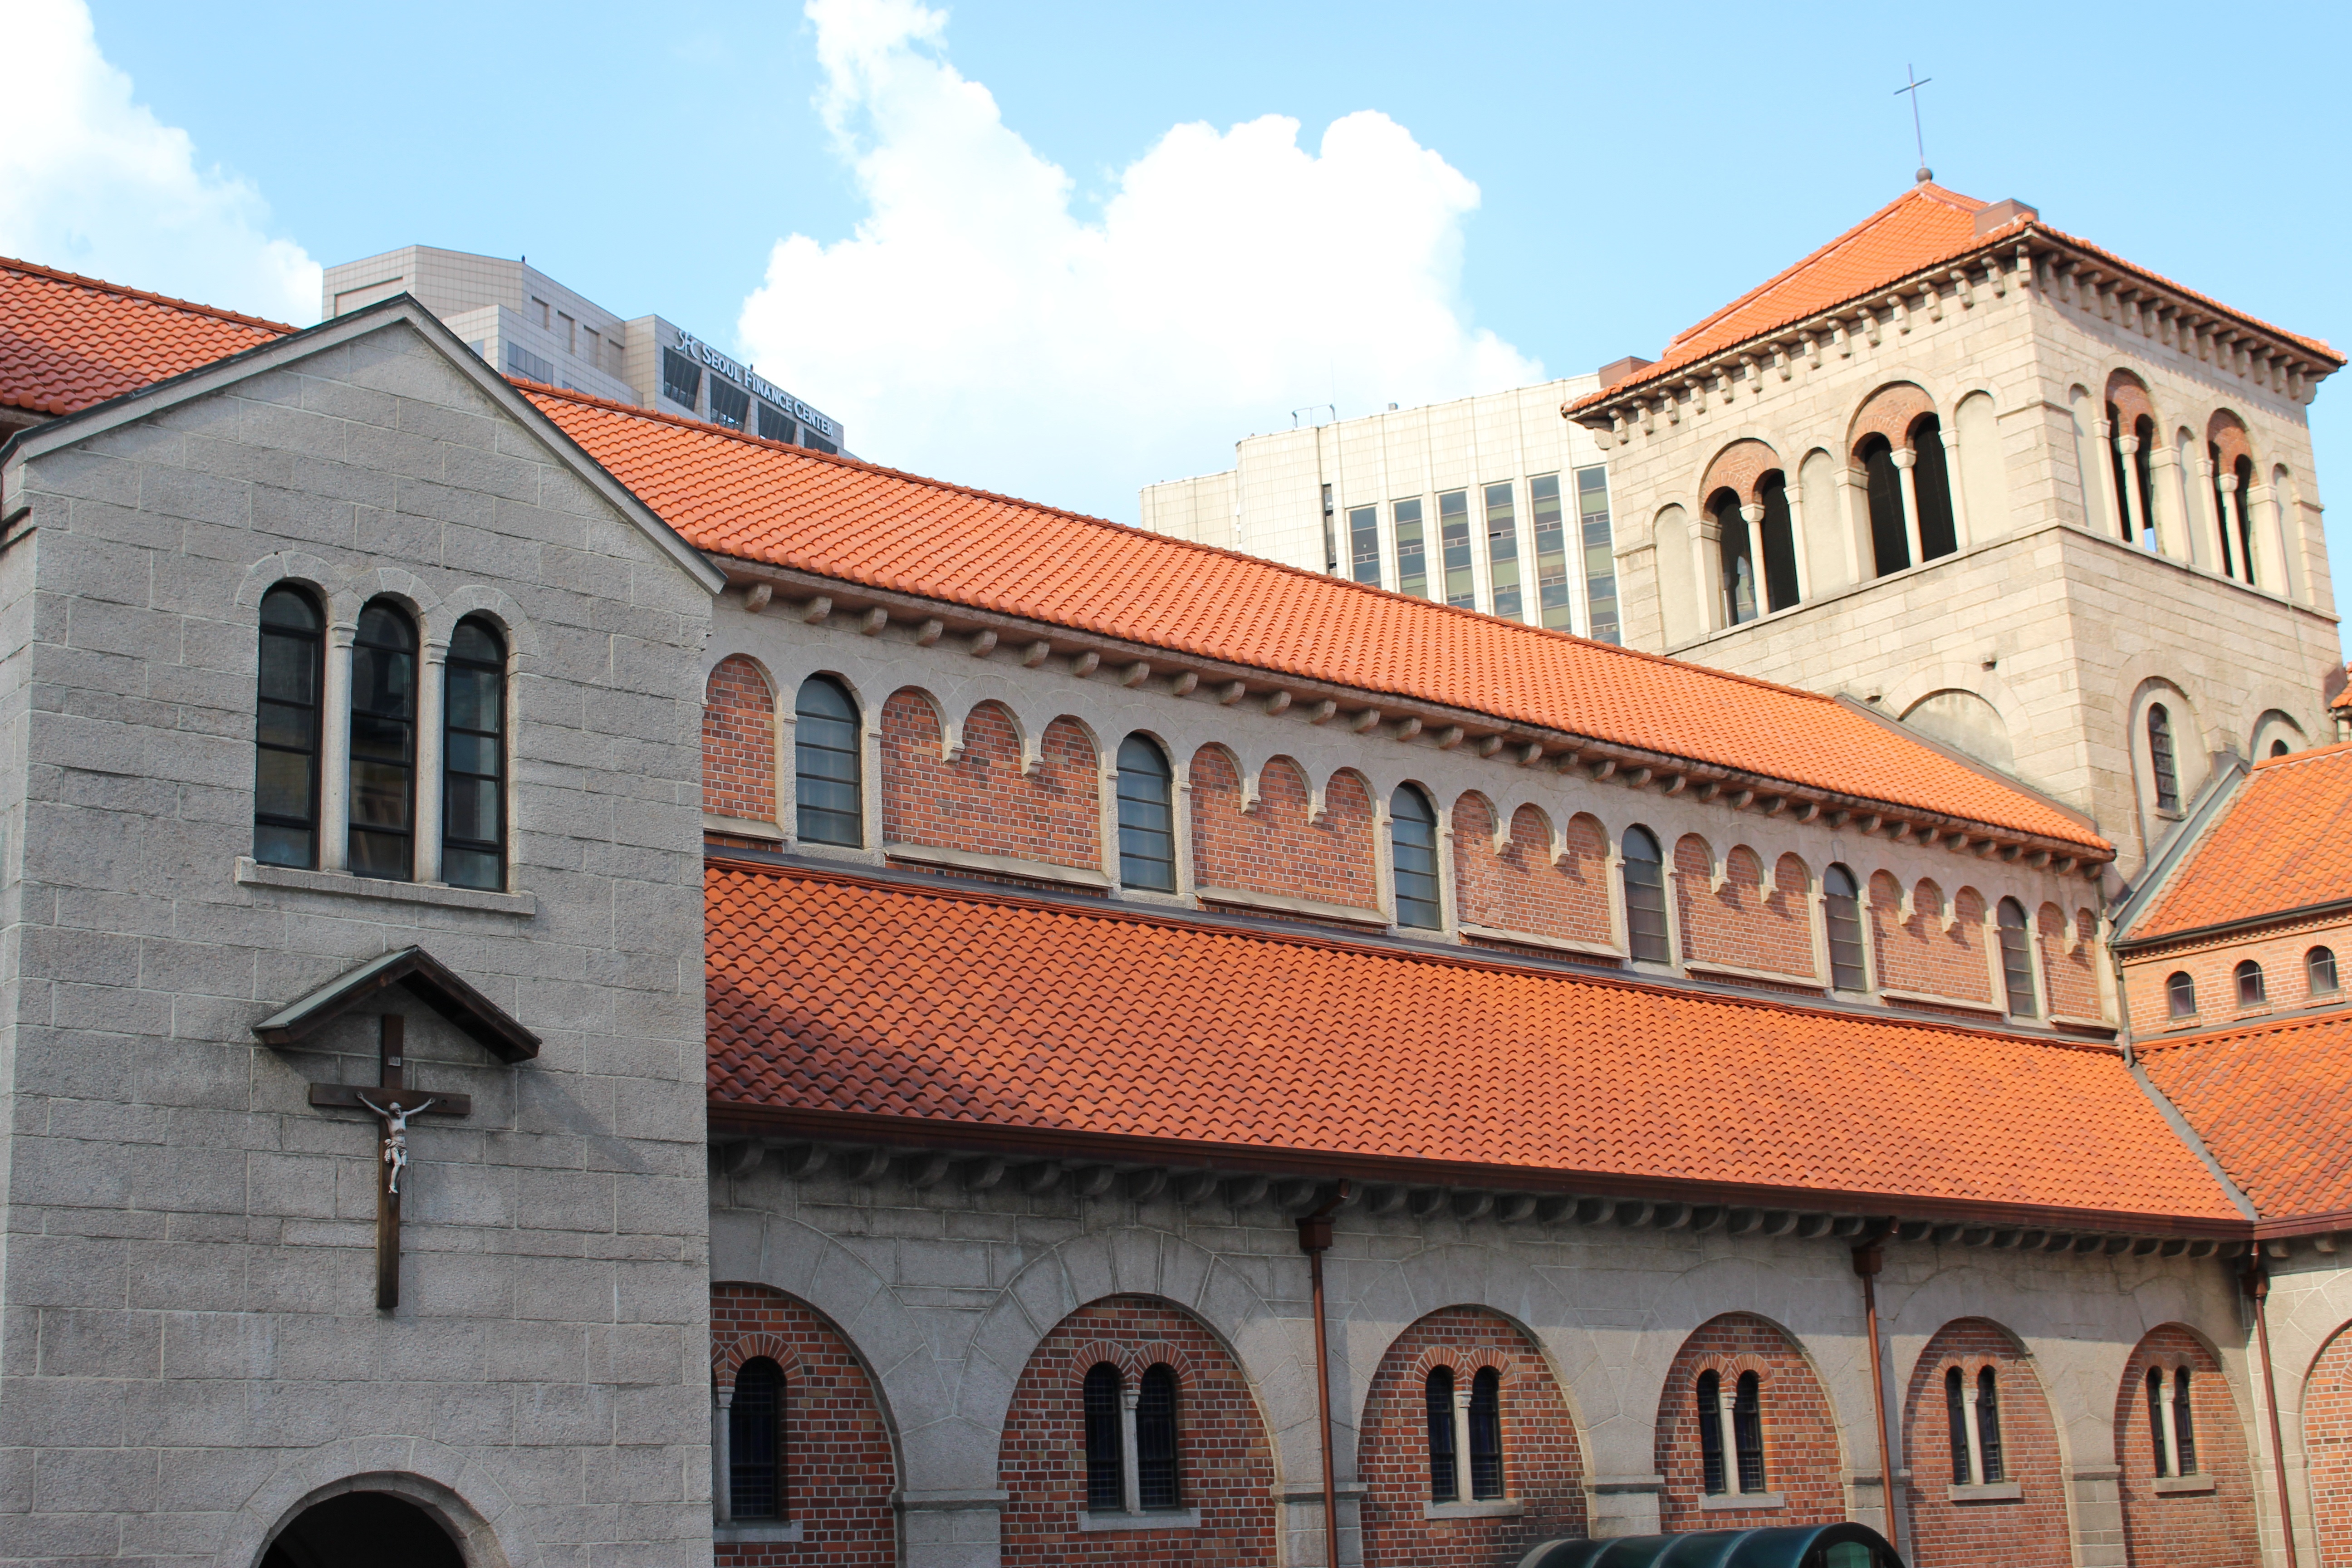
landscape, architecture, town, building, alley, facade, church, brick, place of worship, monastery, synagogue, history, estate, seoul, old fashioned, republic of korea, old school, almshouse, virtue kotobuki shrine, affective, jung gu, chung dong gil, virtue kotobuki shrine stone will, anglican cathedral in seoul